Keiji Shibazaki

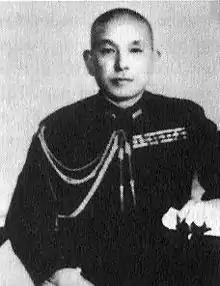

was a Rear Admiral in the Imperial Japanese Navy. He was the commander of the Japanese garrison on the island of Betio of the Tarawa atoll during World War II. Shibazaki and all his senior officers were killed by naval gunfire on the first day of the Battle of Tarawa. He was posthumously promoted to vice-admiral.